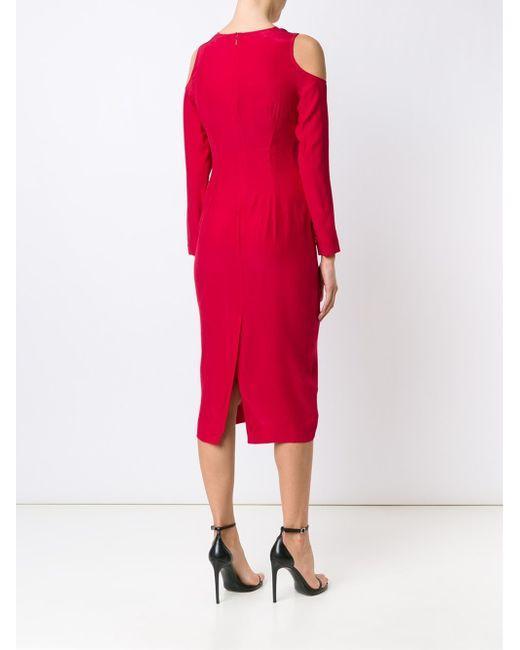
Rotes, schulterfreies, langärmliges, gerades Leinenkleid mit offener Schulter und Rückenschlitz